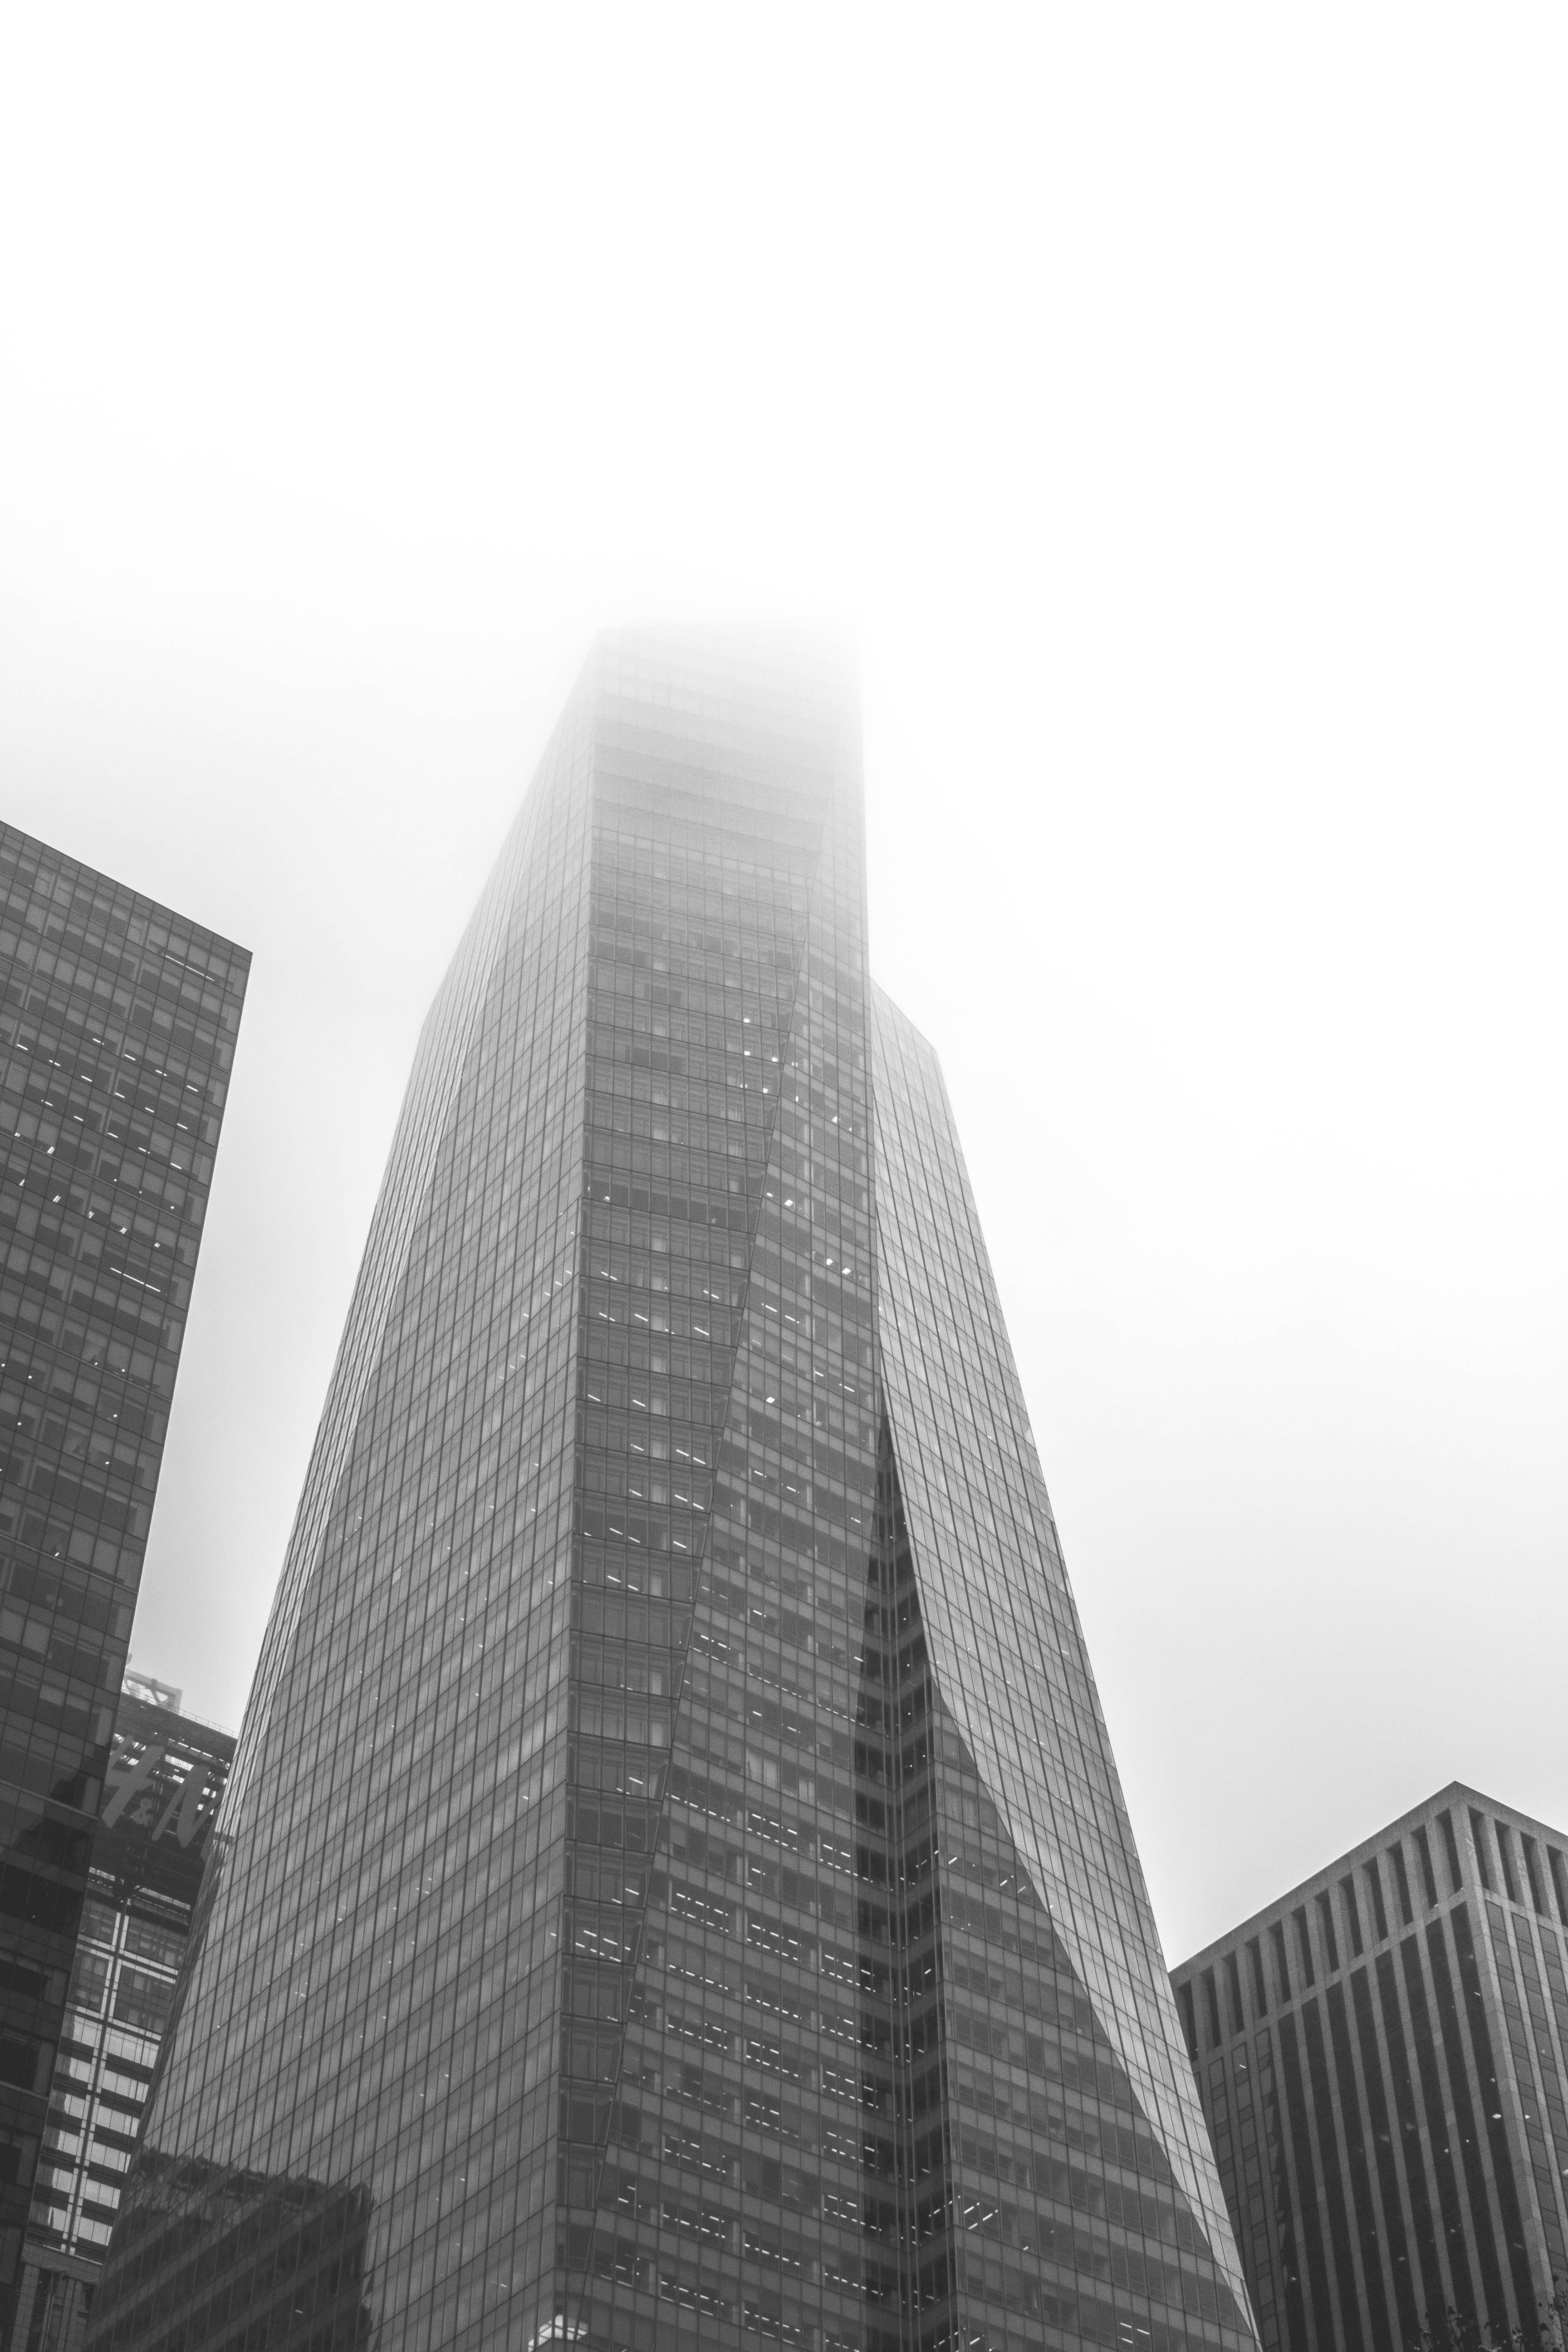
black and white, architecture, skyline, skyscraper, new york city, line, nyc, black, monochrome, tower block, buildings, towers, symmetry, shape, high rises, monochrome photography, atmospheric phenomenon